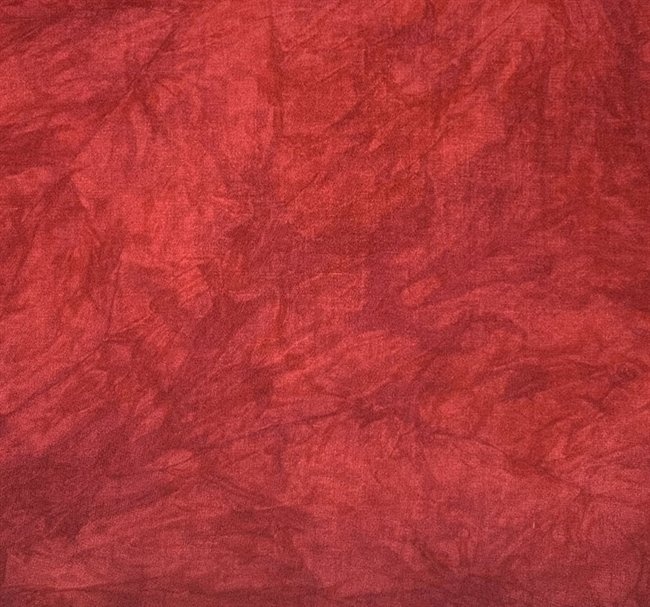
28 Count Linen - Joy Lynn - Atomic Ranch Cross Stitch Fabric
100% Zweigart linen hand-dyed by Atomic Ranch Fabrics. Sizes are before dying. Hand-dyed fabrics have a tendency to shrink a little in the dying process. Please Order accordingly Qty of 1 = Fat Quarter - 18x27 (18x21.5 Aida, 18x29.5 14 ct) Qty of 2 = Fat Half - 27x36 (21.5x36 Aida, 29.5x36 14 ct) Qty of 4 = Full Yard - 36x55 (36x43 Aida, 36x59 14 ct) 100% Zweigart linen hand-dyed by Atomic Ranch Fabrics.
Brand: Atomic Ranch
Category: Arts & Entertainment > Hobbies & Creative Arts > Arts & Crafts > Art & Crafting Materials > Textiles > Crafting Canvas > Needlecraft Canvas > Aida Cloth